Ayran Tunnel (motorway)

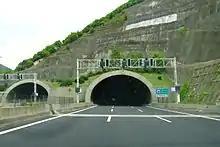
Location of Ayran Tunnel in Turkey

The Ayran Tunnel, is a motorway tunnel constructed on the Adana–Şanlıurfa motorway in Osmaniye Province, southern Turkey.